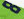
Number: 8